Tutor Systems

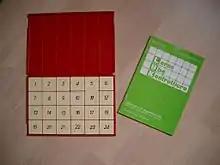
A Tutor Systems box with 24 tiles.

Tutor Systems is an Australian ludic learning tool that allows learners to check their answers for accuracy themselves. There are different sets of tasks, from pre-school to grammar school. This is the English adaptation of German-speaking "LÜK", of which "LÜK" means "lernen, üben, kontrollieren" (learn, practice, check).